Linley House

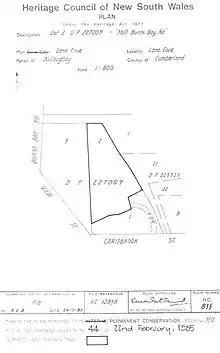
Heritage boundaries

Linley was listed on the New South Wales State Heritage Register on 2 April 1999.